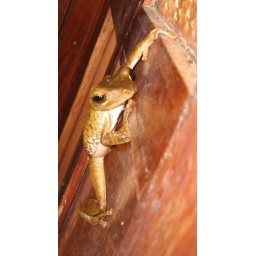
This is a tree frog on my kitchen door in Badulla, he popped by after a heavy rain.